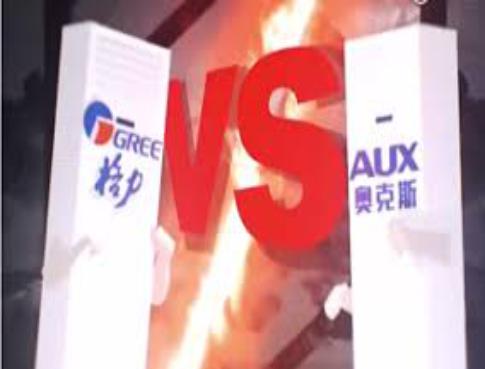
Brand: auxx-2
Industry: Electronic